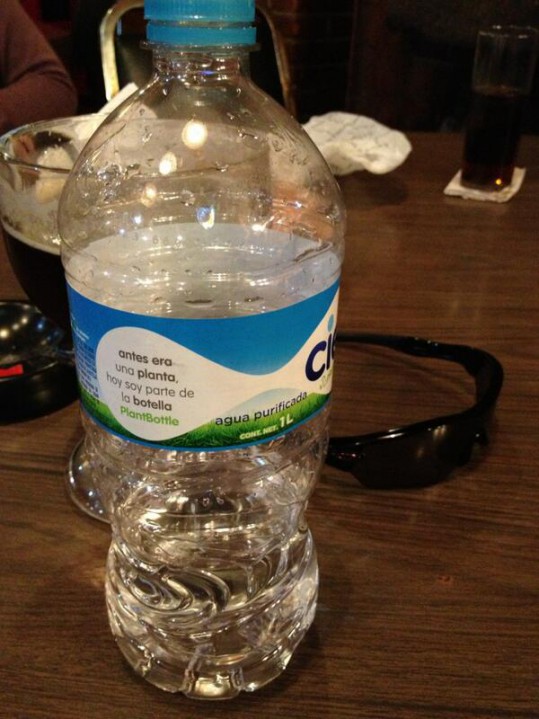
Waste category: plastic